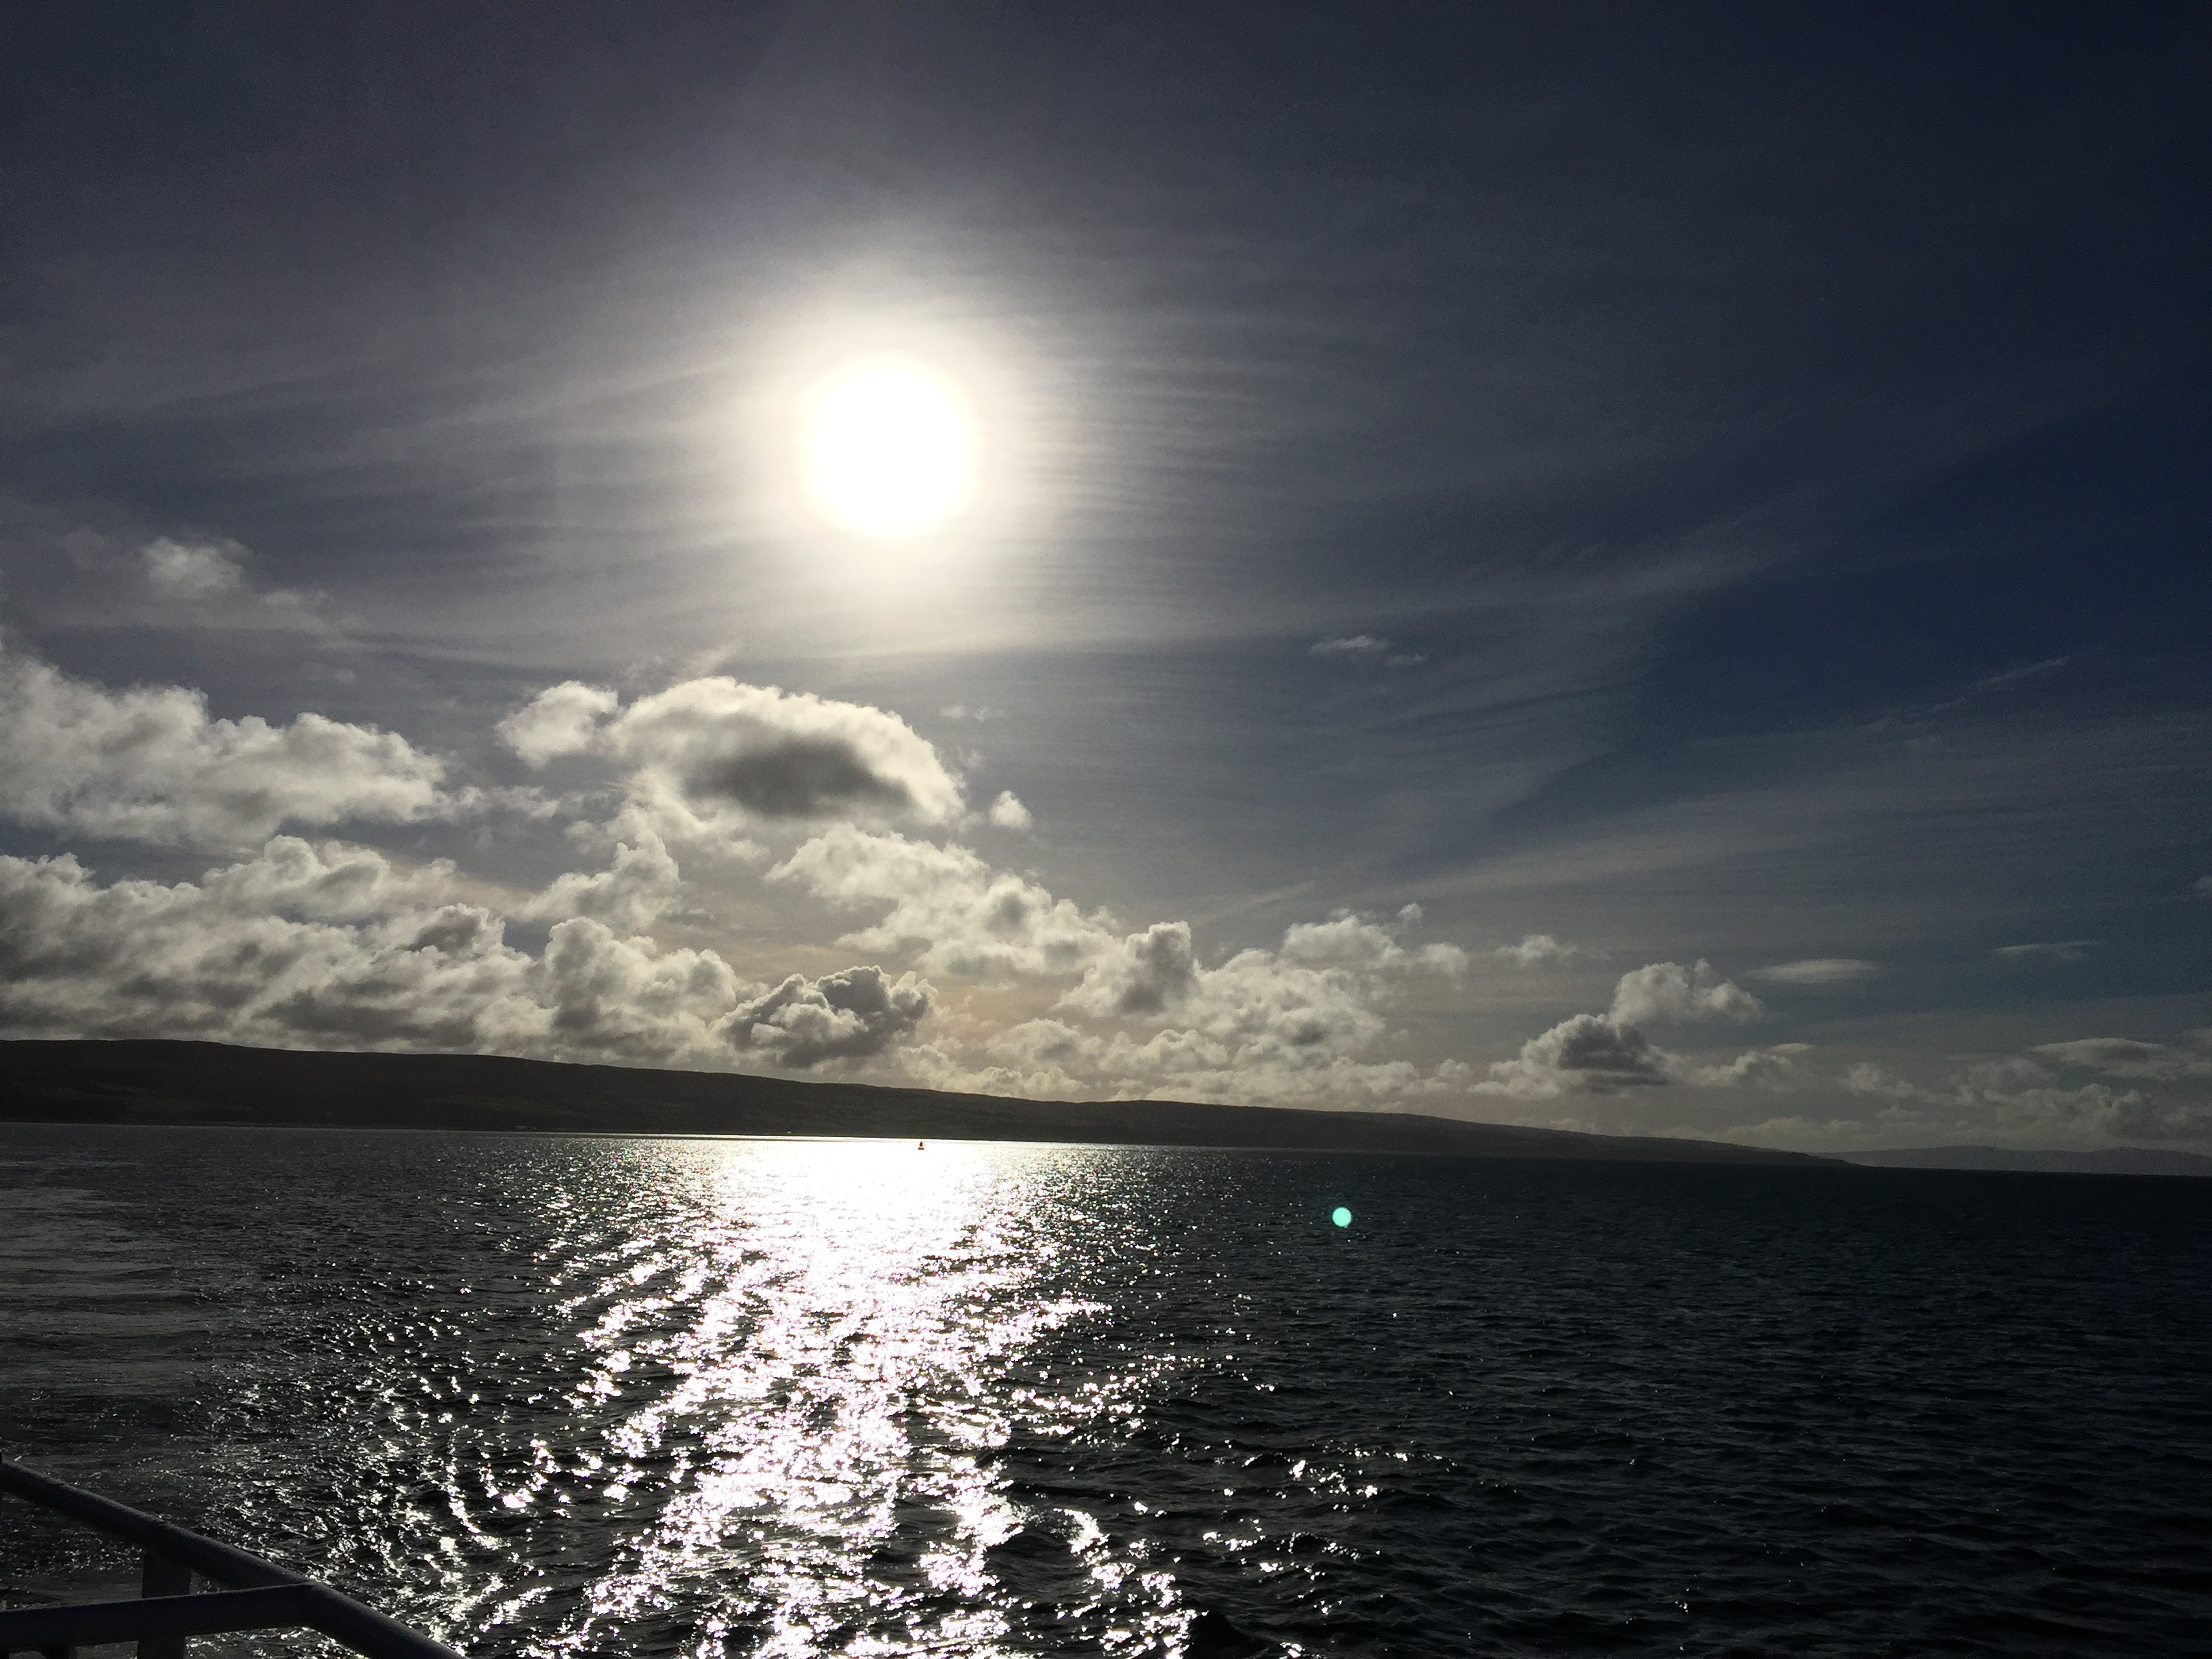
beach, sea, coast, water, ocean, horizon, light, cloud, sky, sun, sunrise, sunset, sunlight, wave, dawn, atmosphere, travel, dusk, evening, reflection, natural, moonlight, body of water, clouds, astronomical object, wind wave